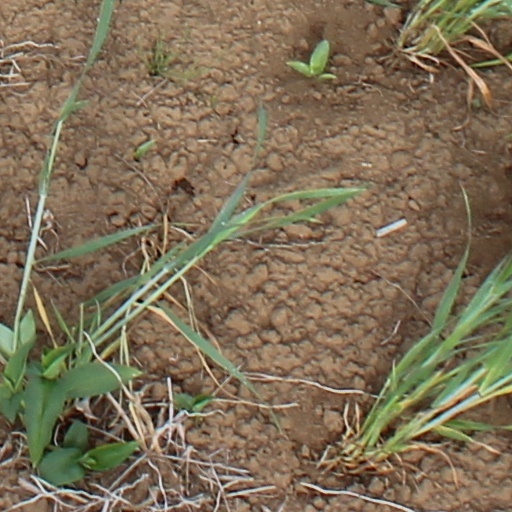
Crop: wheat